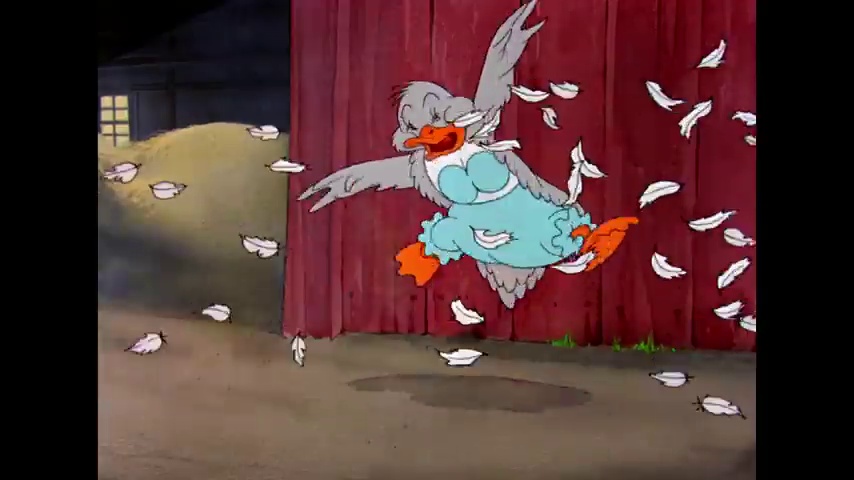
Portrait style: Cartoon Portrait